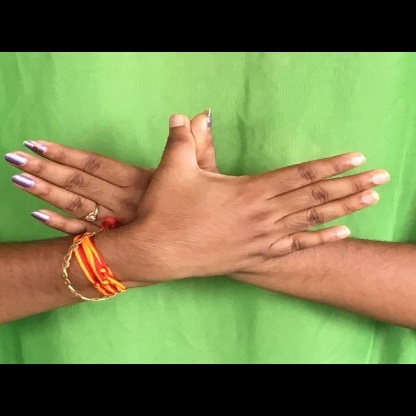
Mudra: Garuda